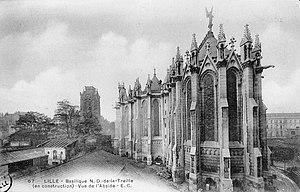
Basilique Notre-Dame de la Treille à Lille (en construction)
La cathédrale Notre-Dame-de-la-Treille est la cathédrale de Lille, dans le département français du Nord en région Hauts-de-France.